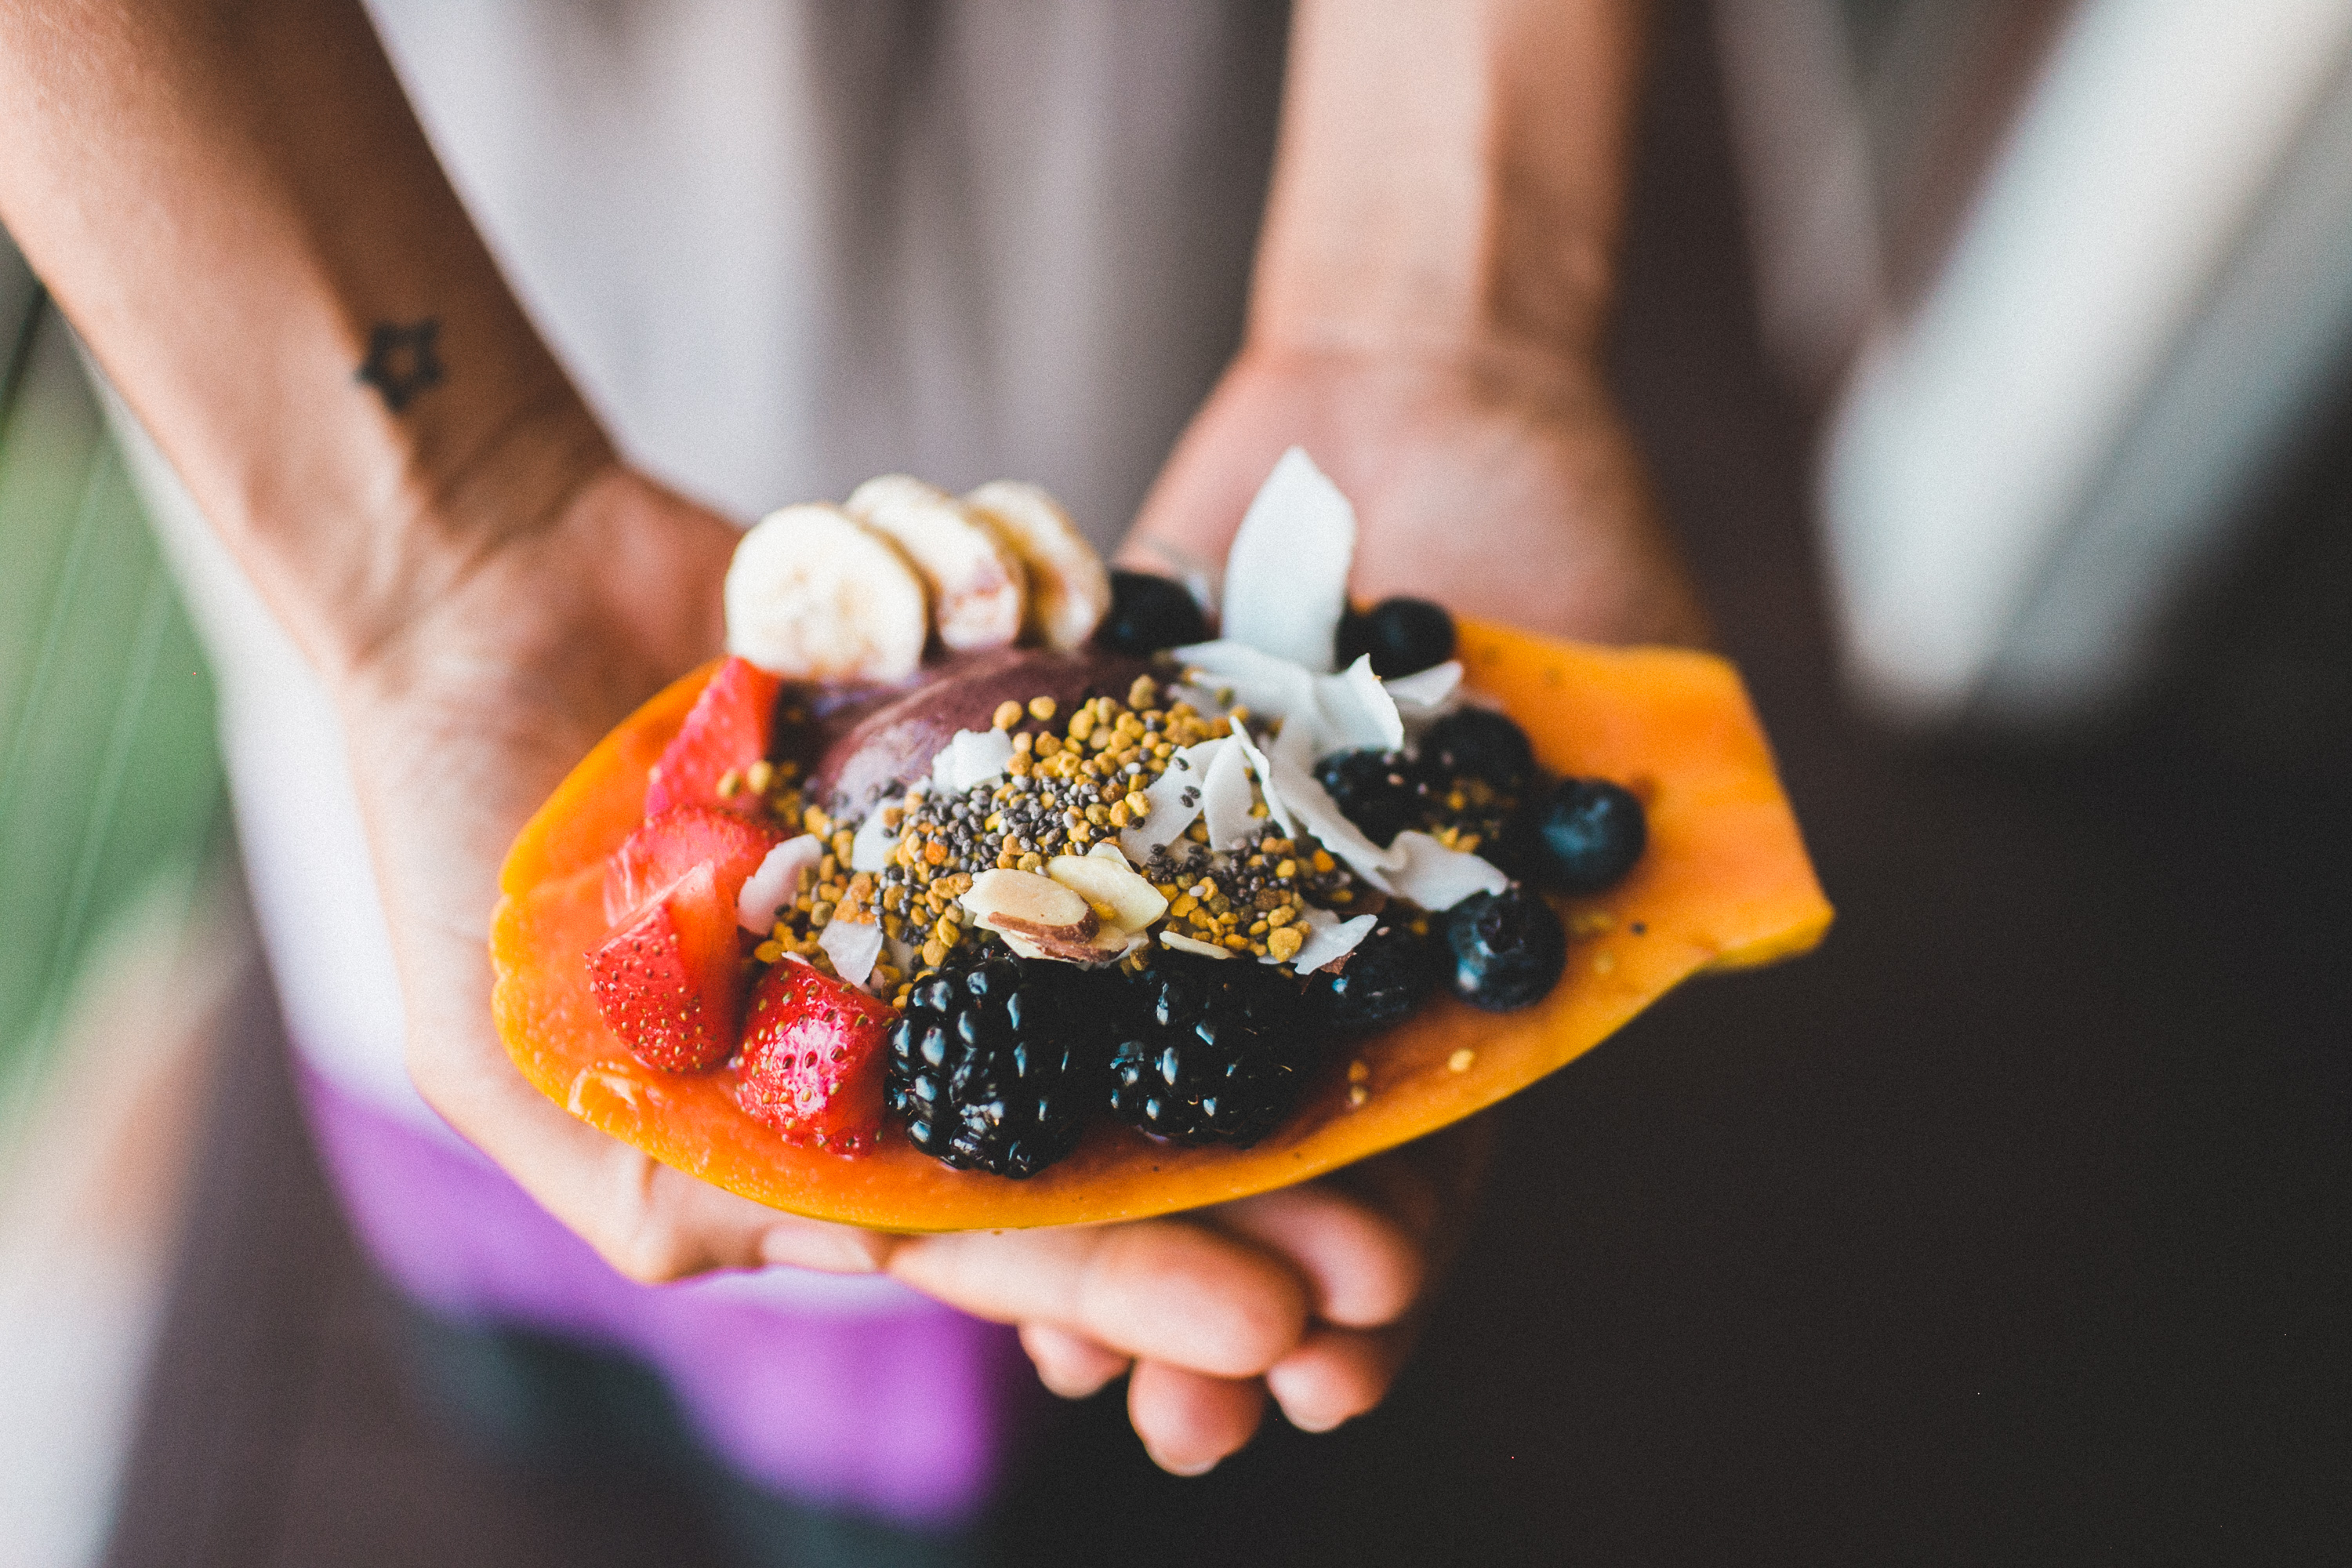
hand, plant, fruit, flower, meal, food, produce, dessert, berries, hands, mango, fruits, strawberries, sweetness, macro photography, flowering plant, sense, land plant